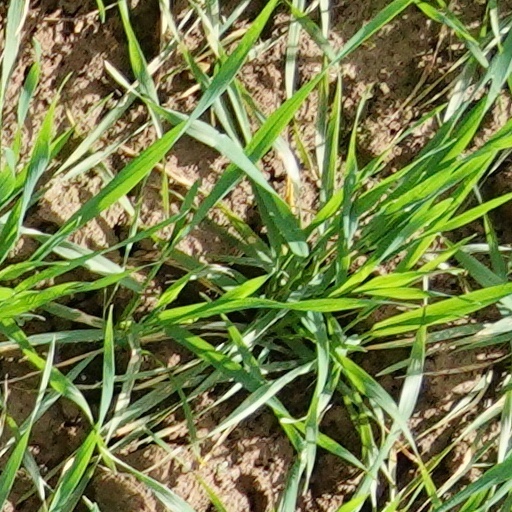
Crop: wheat